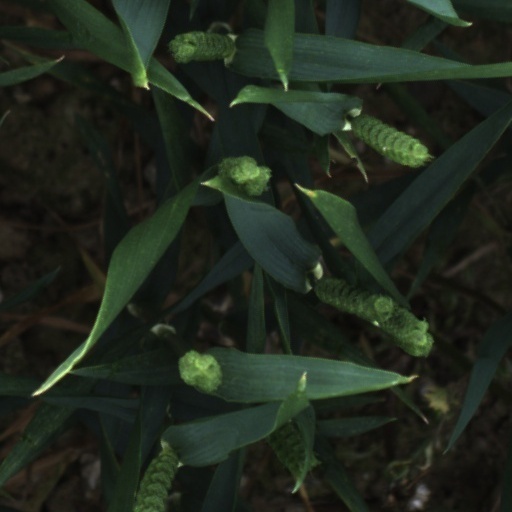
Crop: wheat